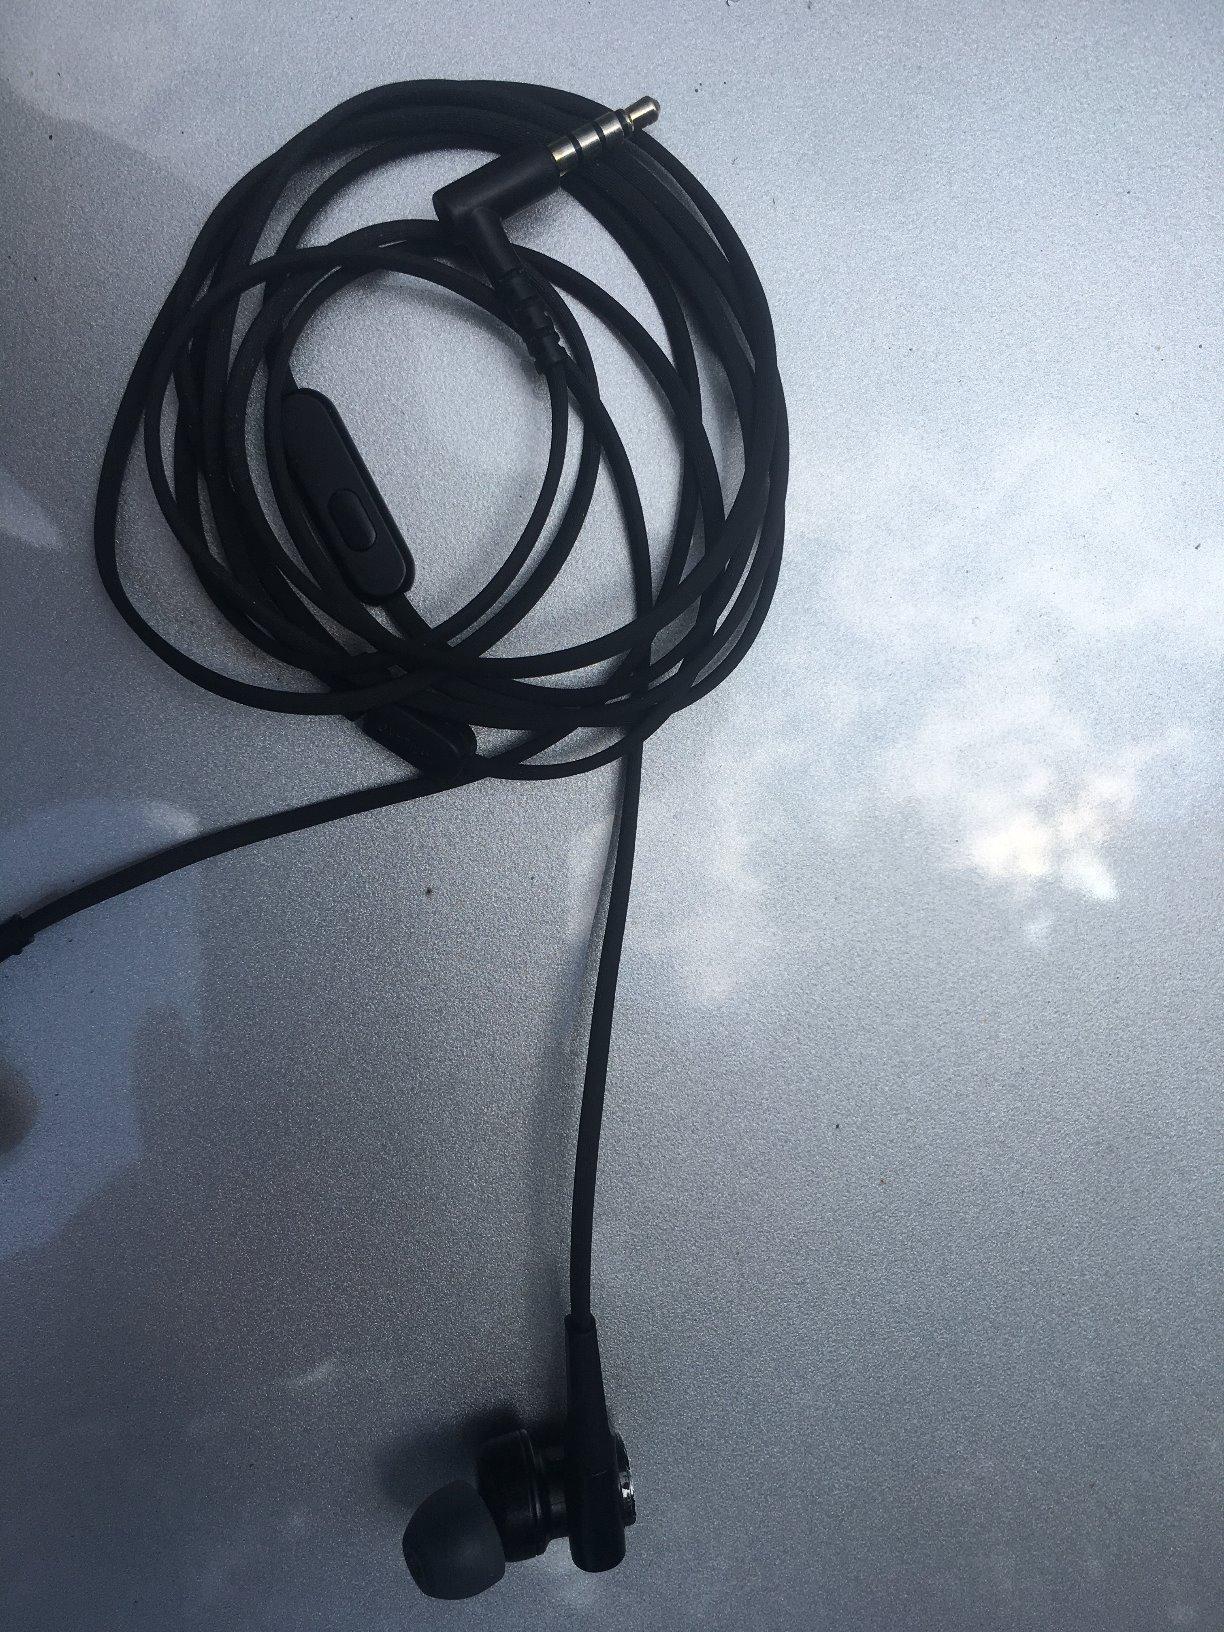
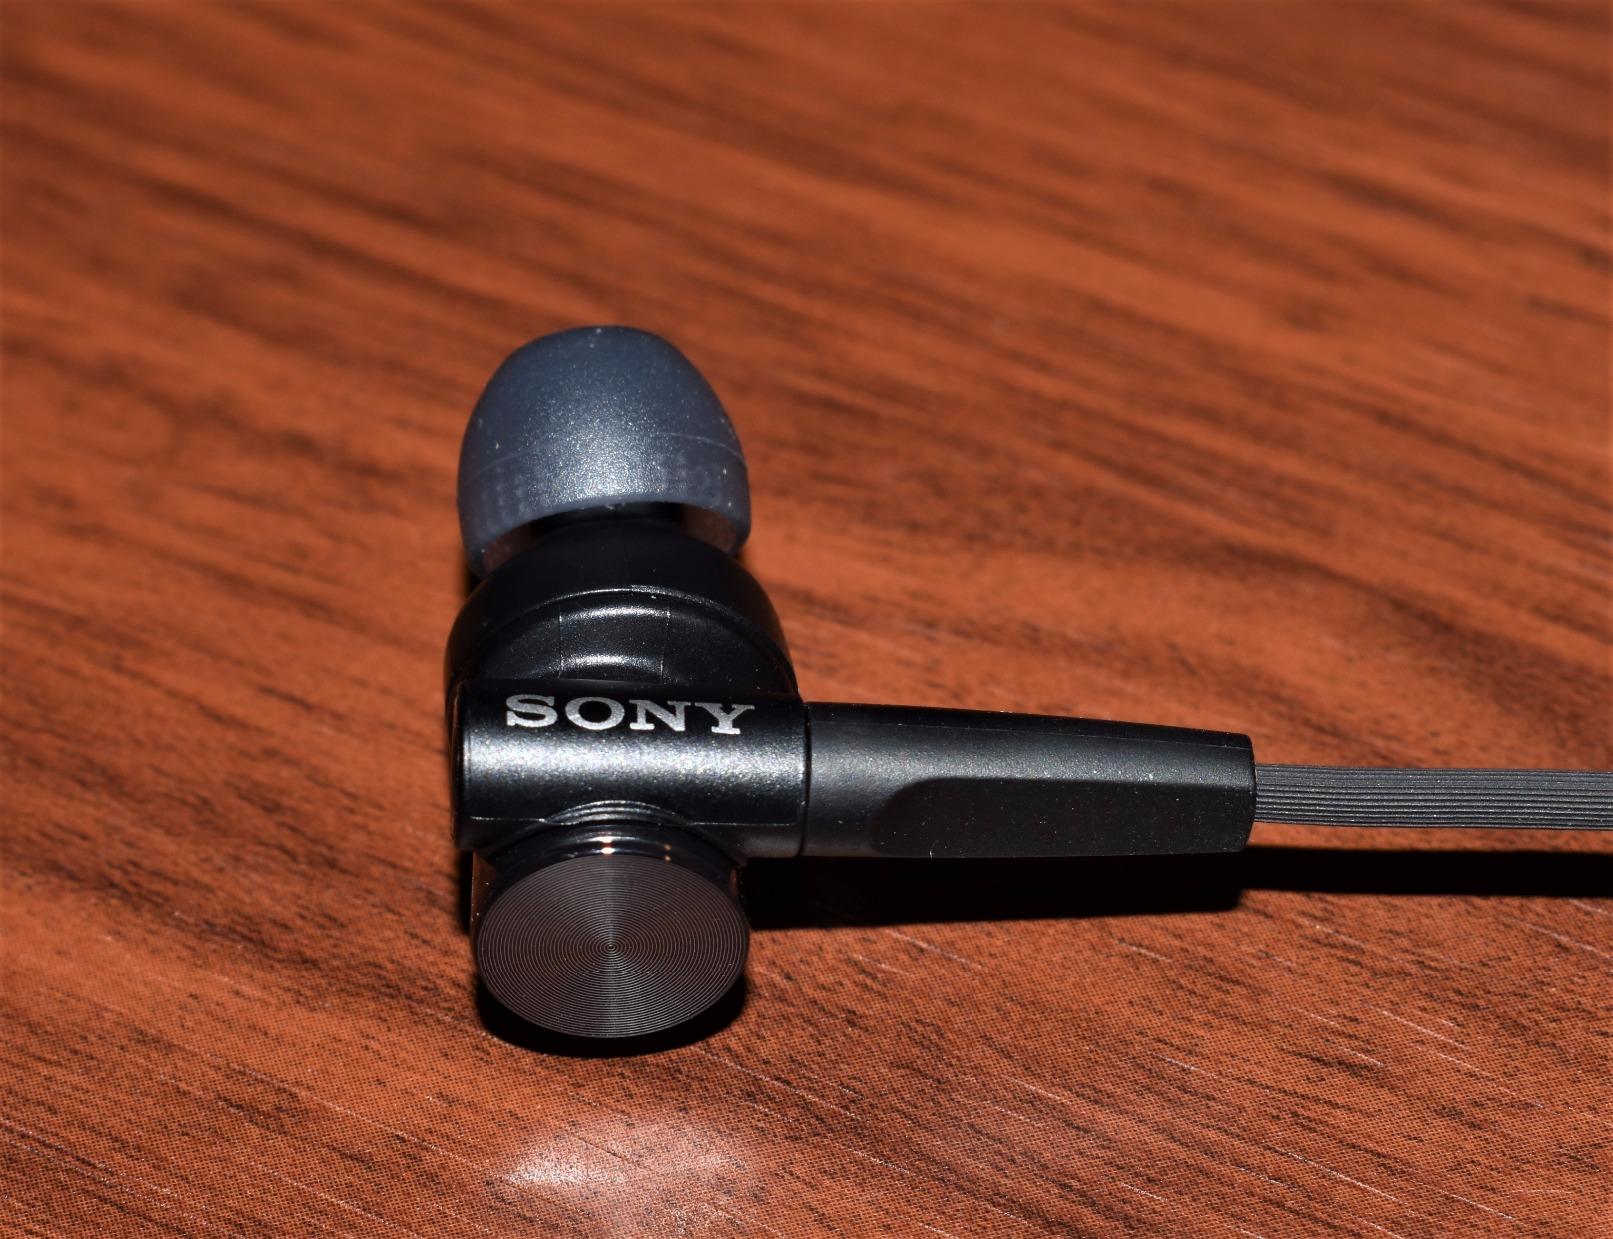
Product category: headphones
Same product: yes